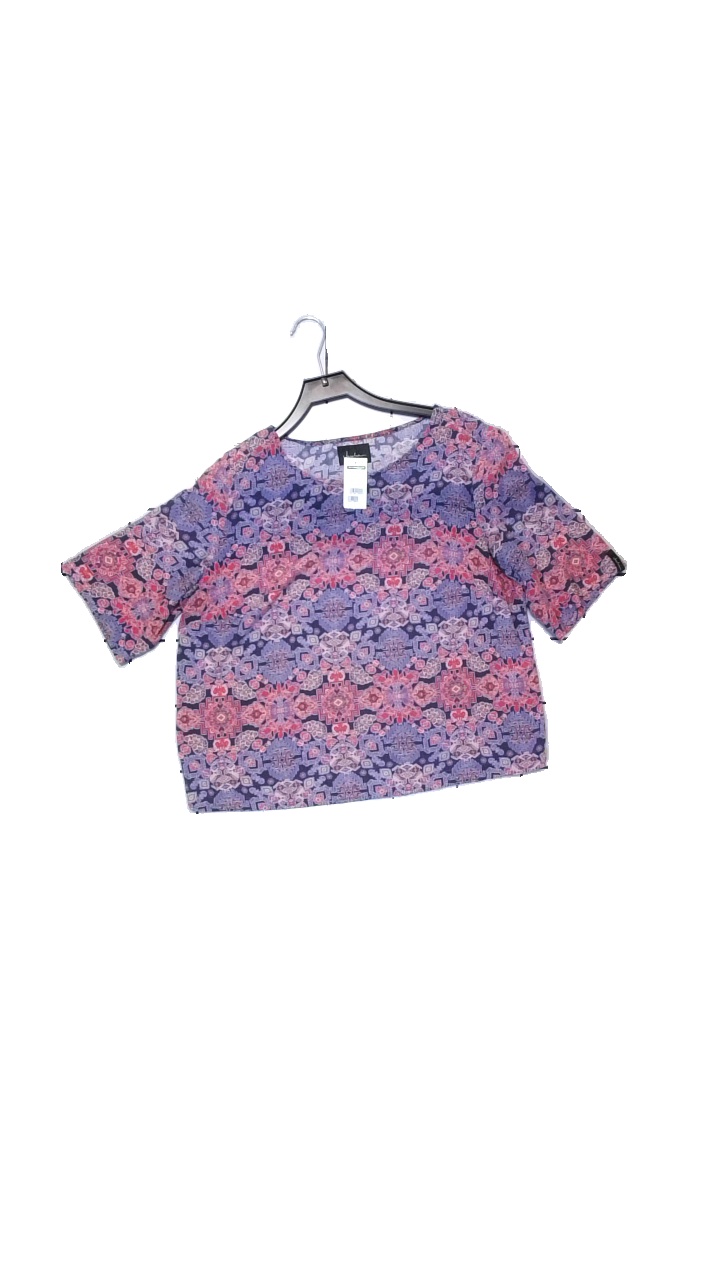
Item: Blouse (Ladies)
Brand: Jascha
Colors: Multicolor, Purple, Red
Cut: Loose, C-collar
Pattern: Other
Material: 100% viscose
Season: All
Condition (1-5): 4
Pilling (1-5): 5
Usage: Reuse
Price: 50-100